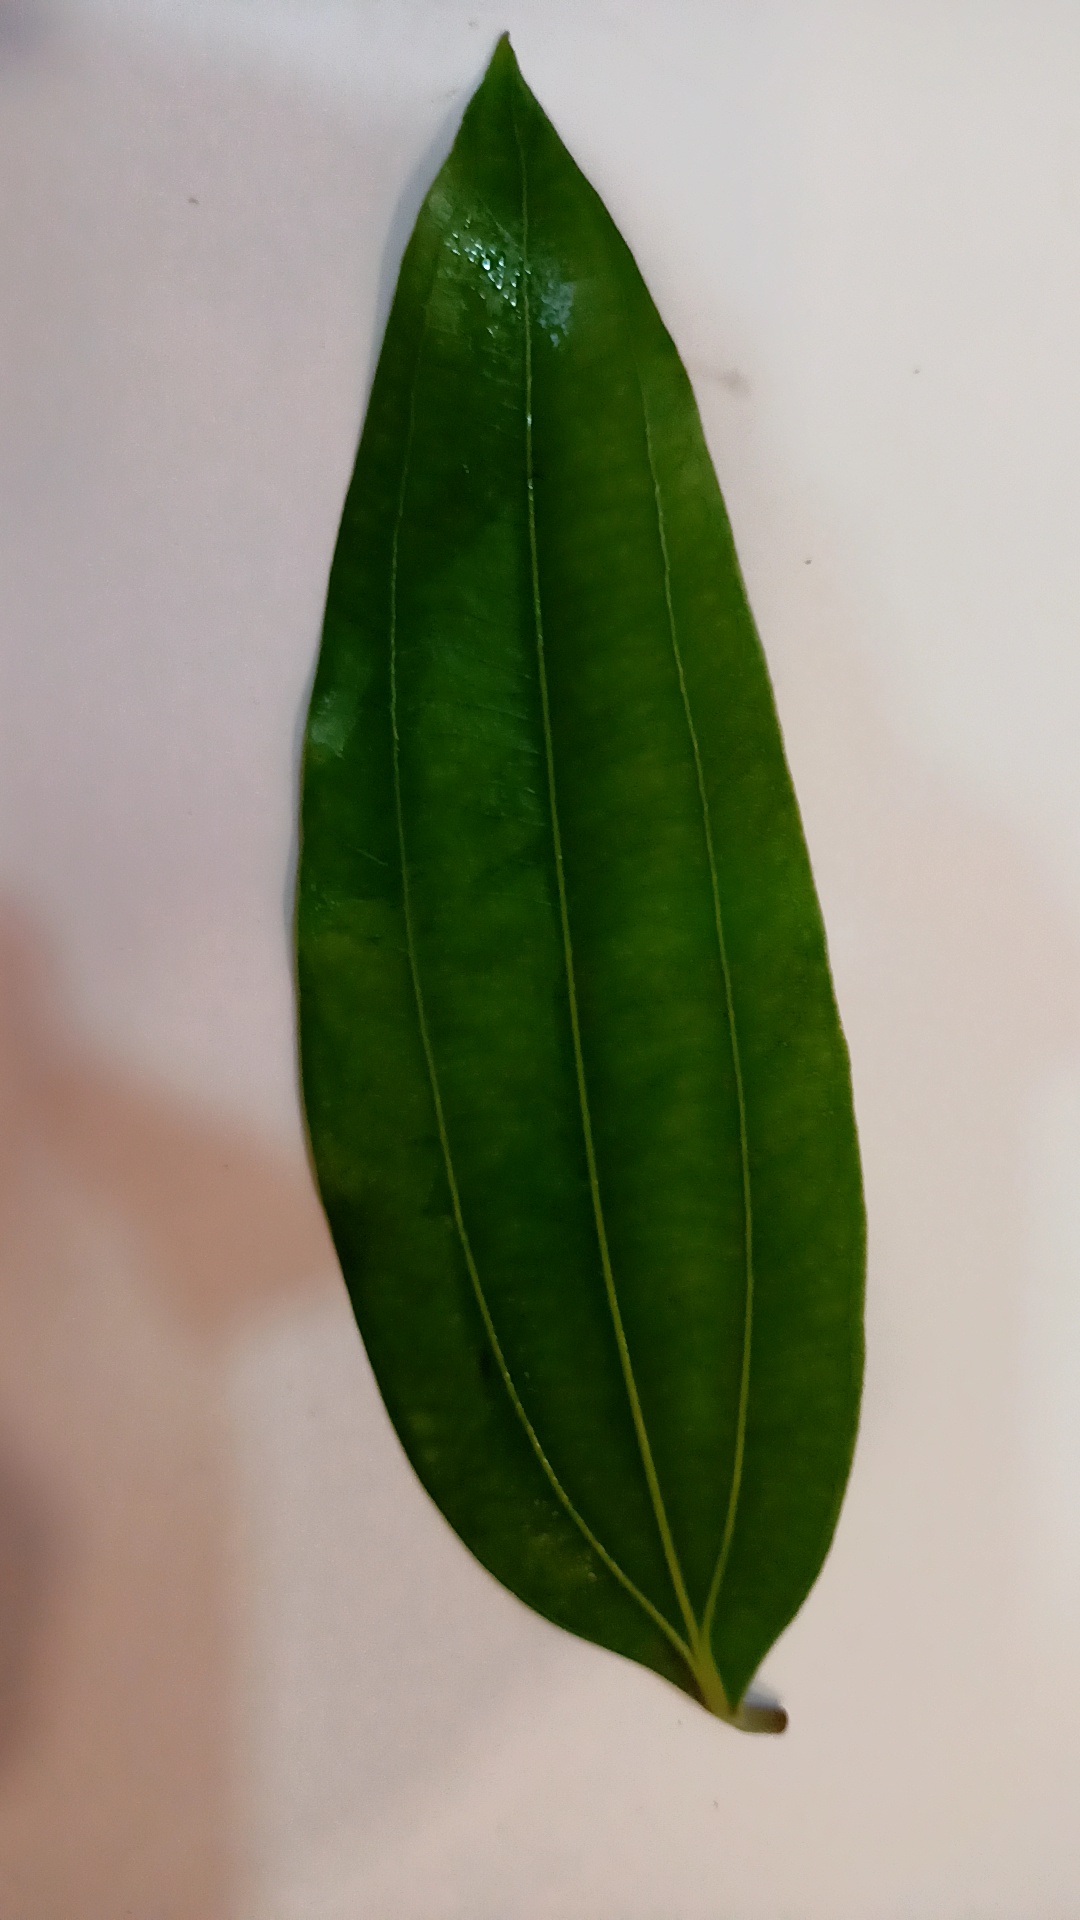
Label: Healthy